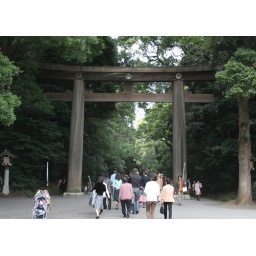
According to the sign the largest wooden gate in Japan